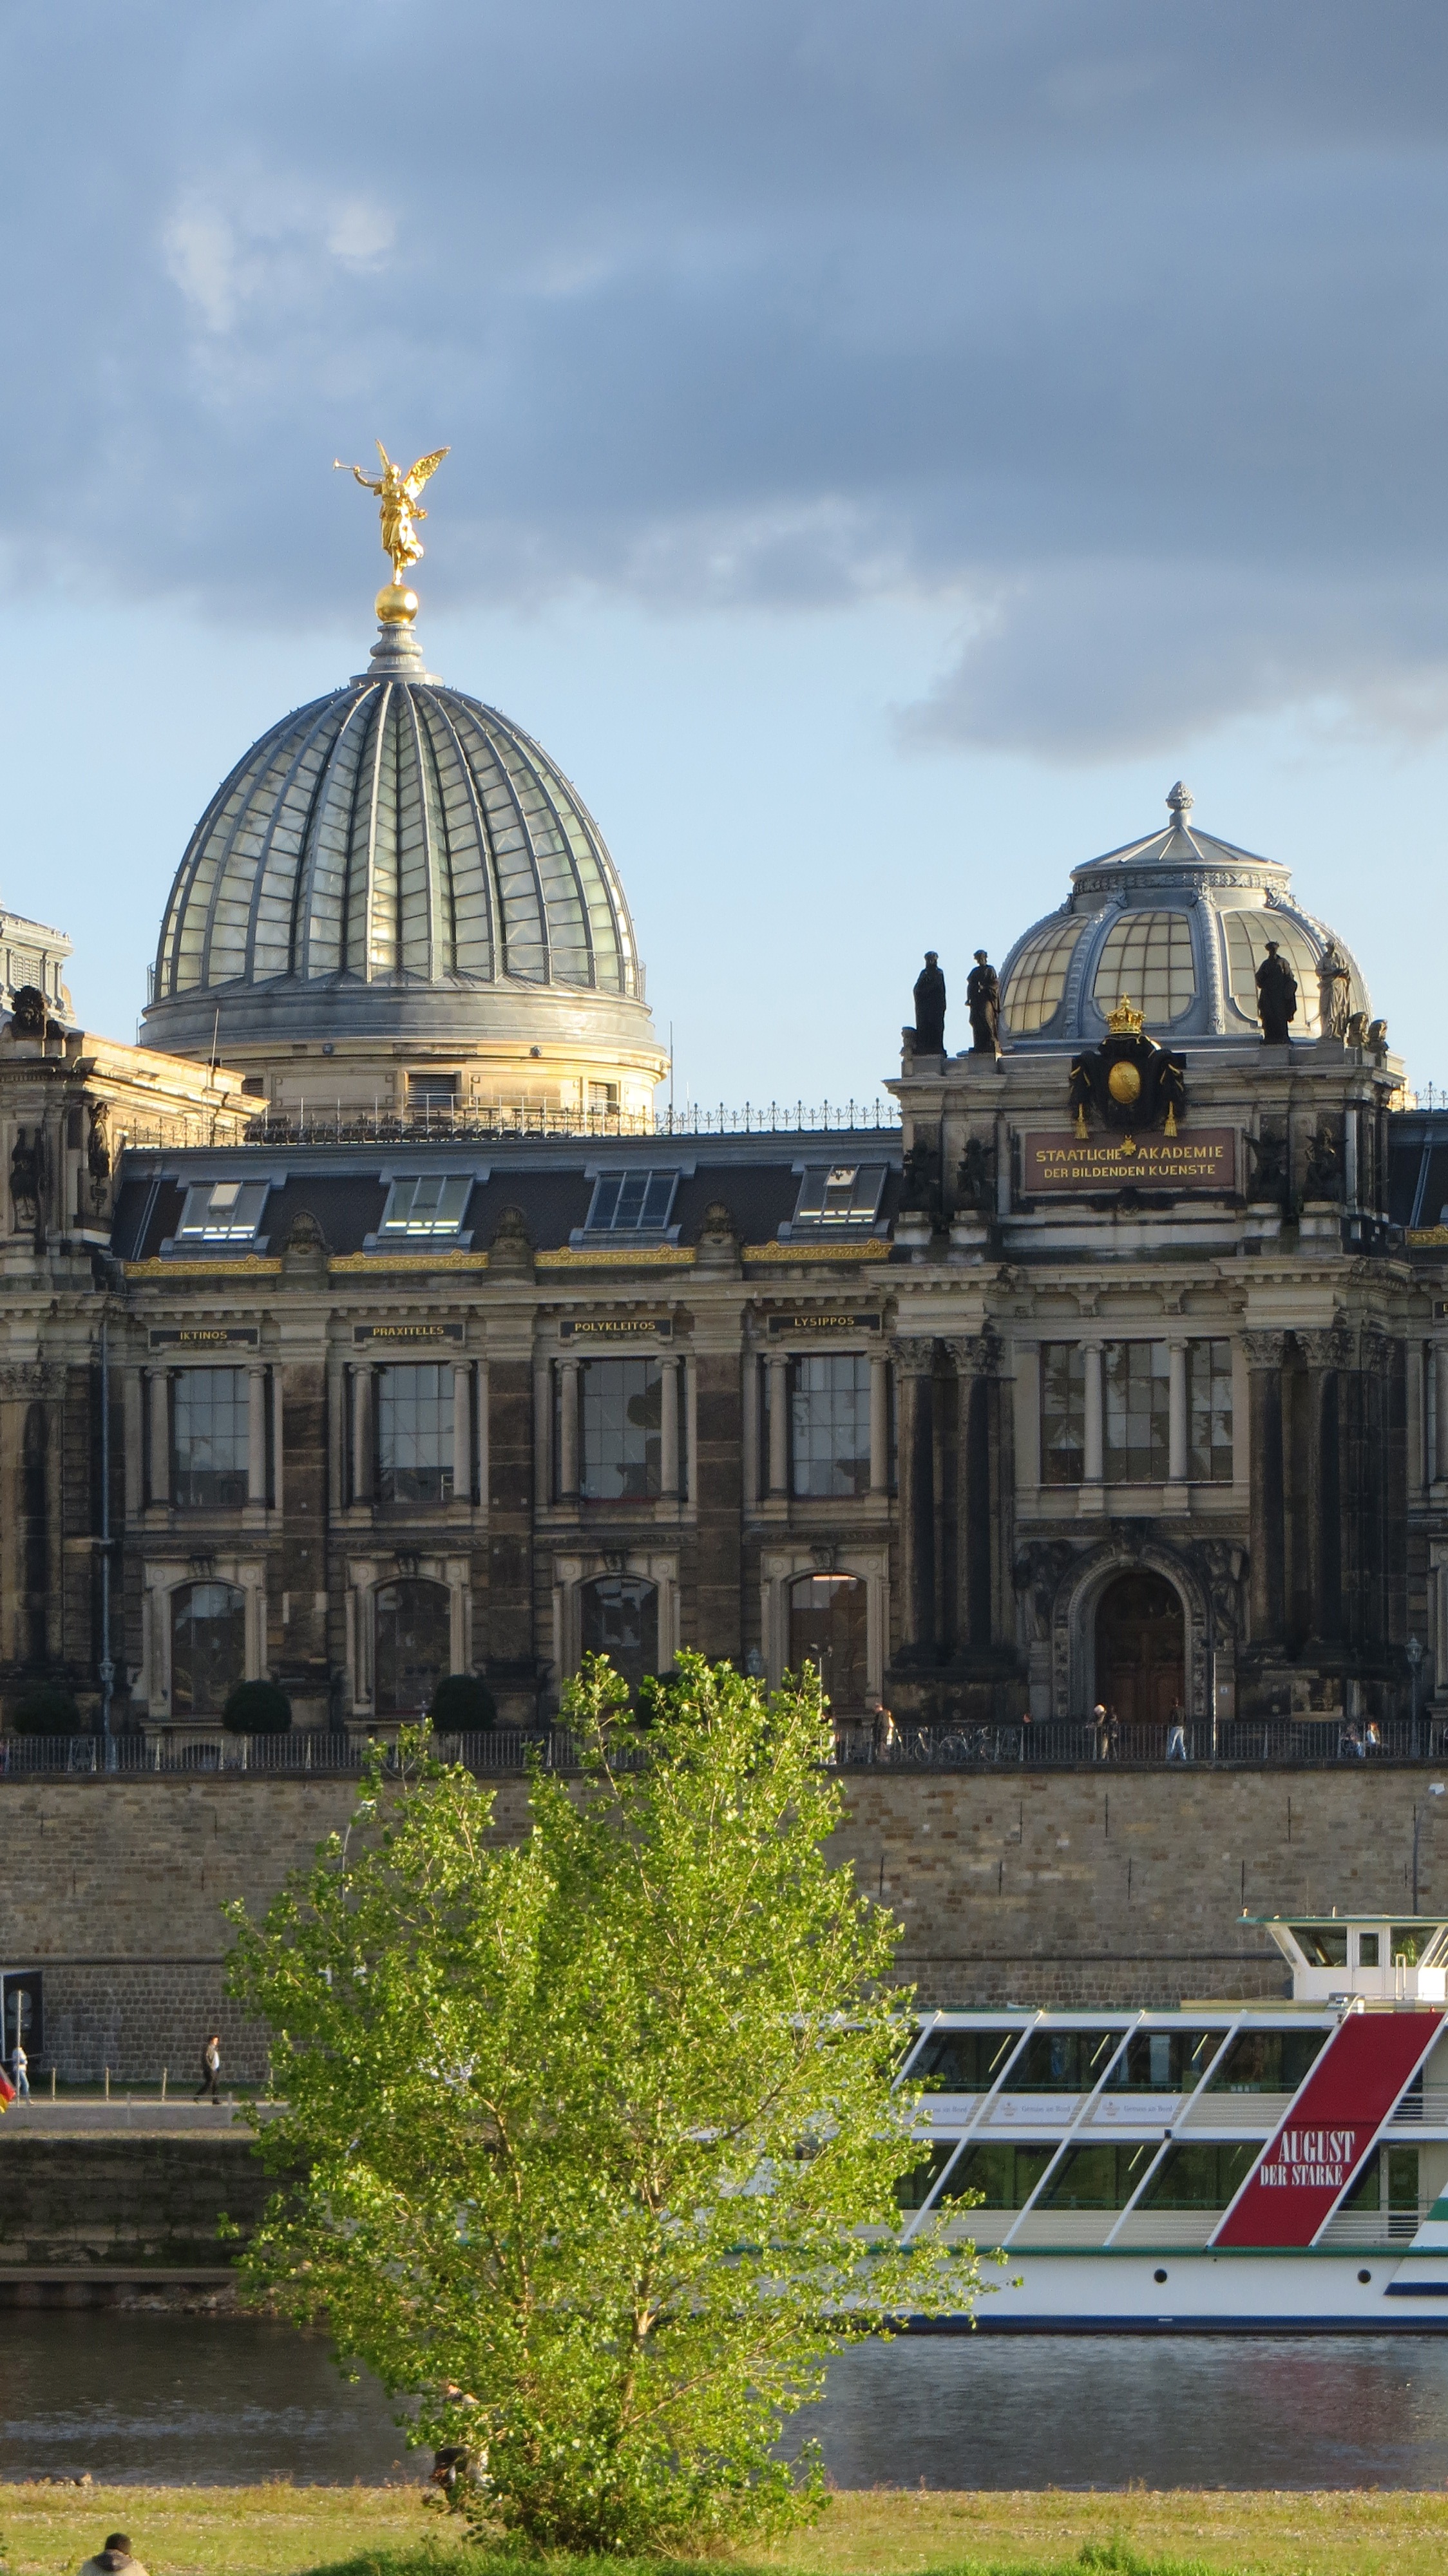
architecture, roof, building, chateau, palace, monument, cityscape, landmark, tourism, place of worship, ornament, places of interest, old town, angel, figure, tourist attraction, dome, historically, saxony, dresden, part of the building, albertinum